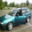
Label: automobile